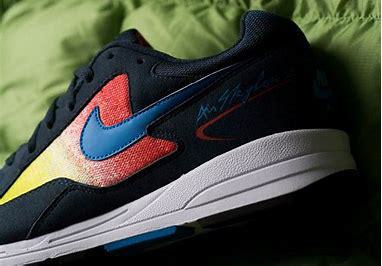
Brand: Nike
Model: Air Skylon Ii